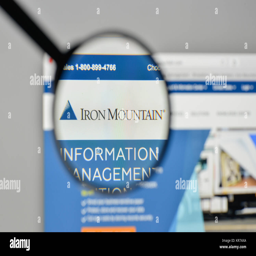
logo on the website homepage